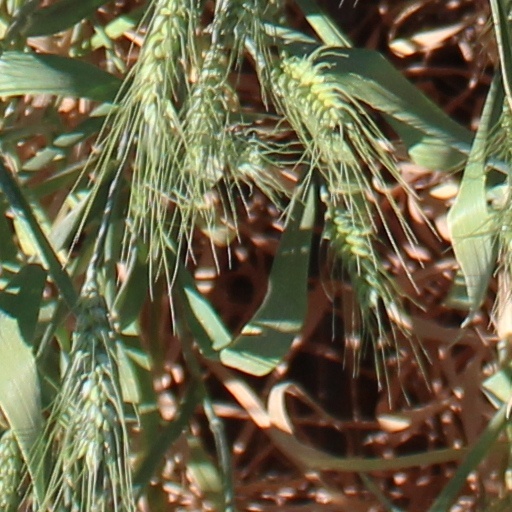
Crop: wheat